Principal, Ecuador

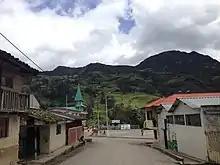
View of downtown Principal and the Southwestern hills.

The women of Principal are frequently seen in their traditional indigenous dress weaving hats while they walk down the street and go about their lives.